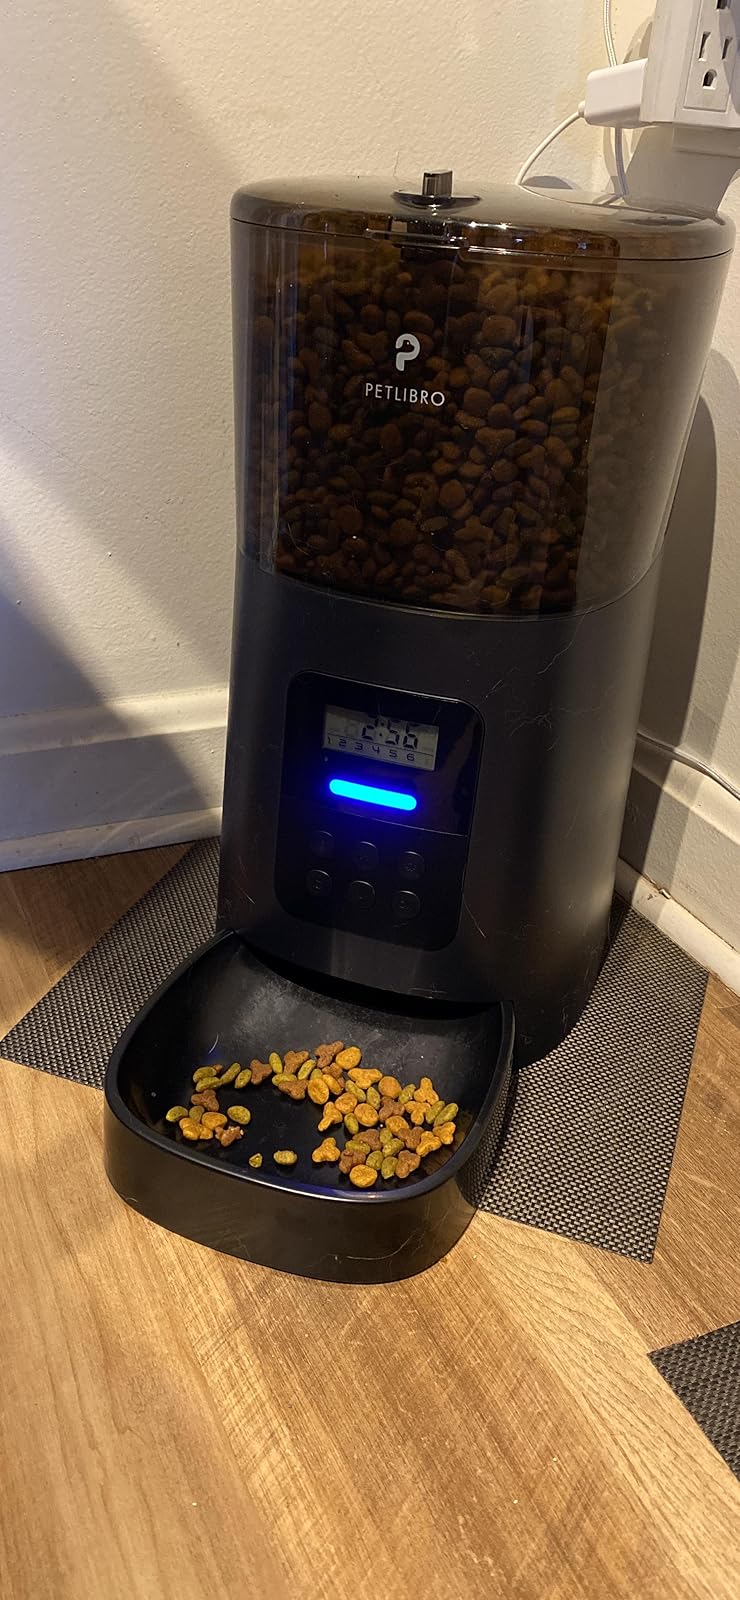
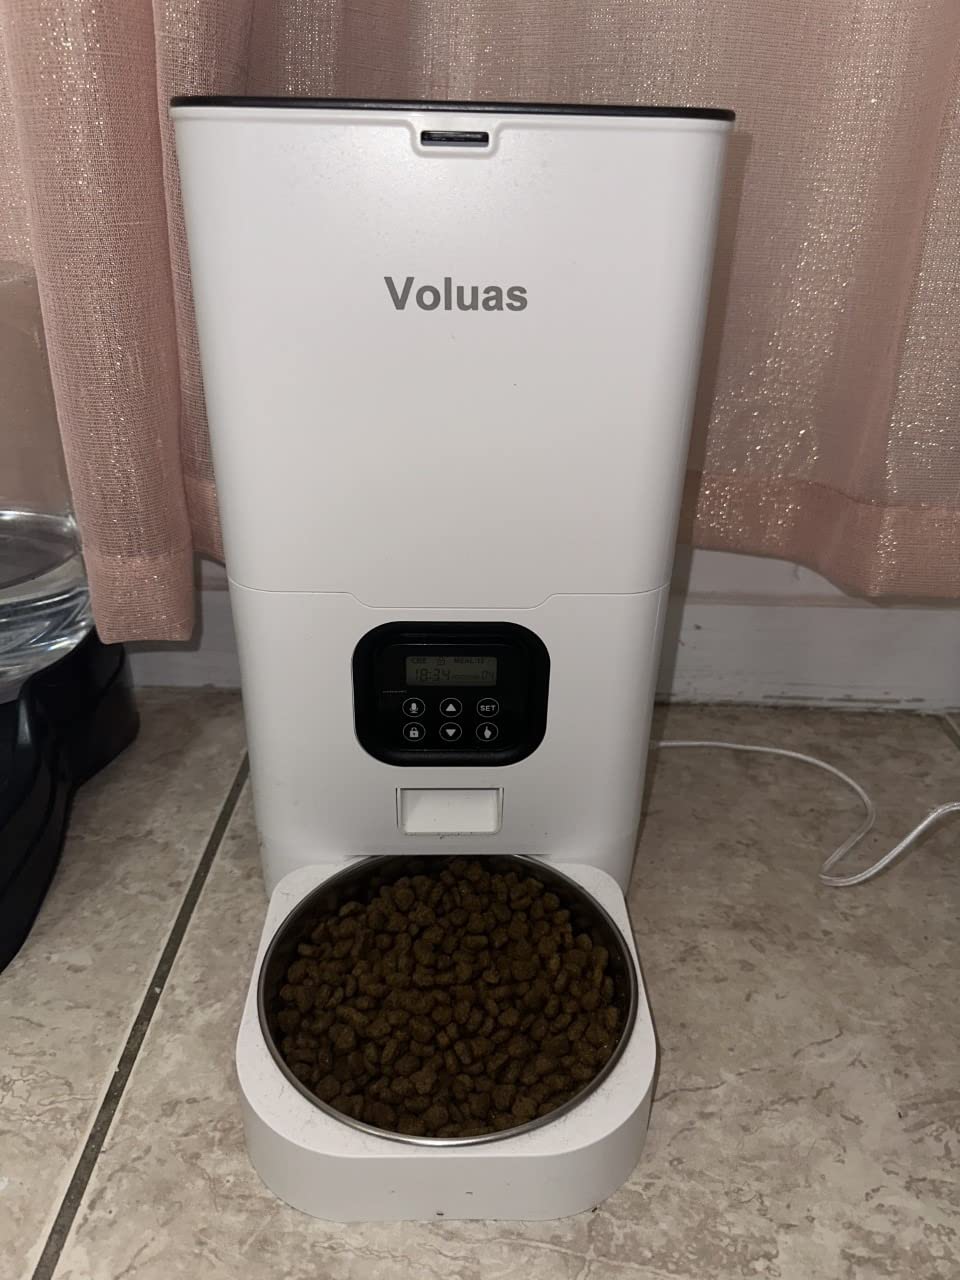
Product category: items_feeder
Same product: no